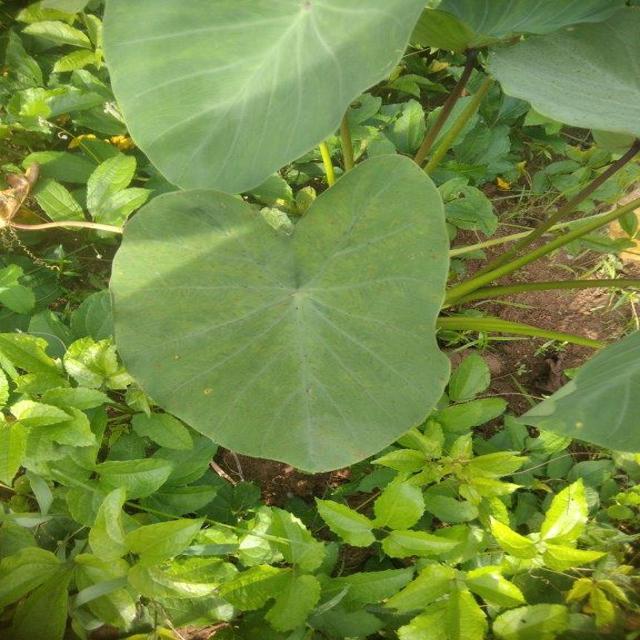
Label: Healthy